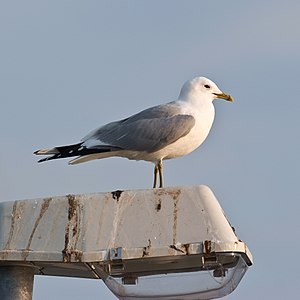
Stormmåge / Bestand
Stormmåge er en mågefugl, der er udbredt i det nordlige Europa og Asien. Den er en almindelig dansk ynglefugl, der yngler i kolonier på øer og holme ved de danske kyster samt enkelte steder i indlandet ved søer og moser. Arten er desuden en meget almindelig træk- og vintergæst nordfra. I størrelse ligger den mellem de to andre almindelige mågearter i Danmark: hættemågen og sølvmågen.